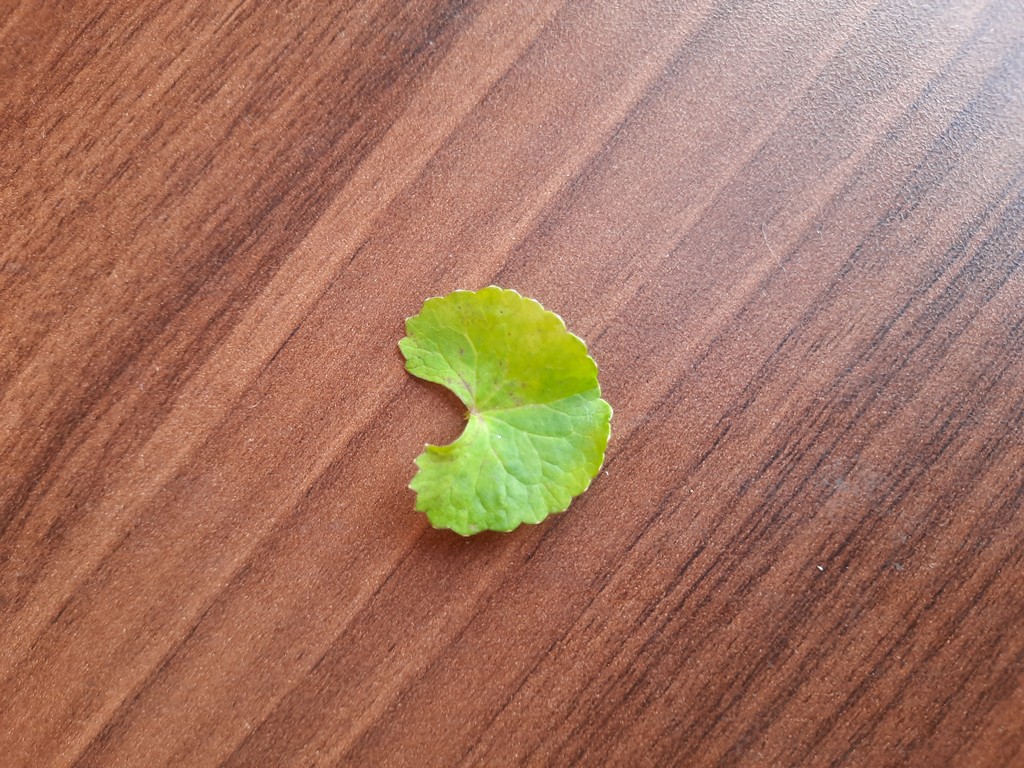
Label: Unhealthy